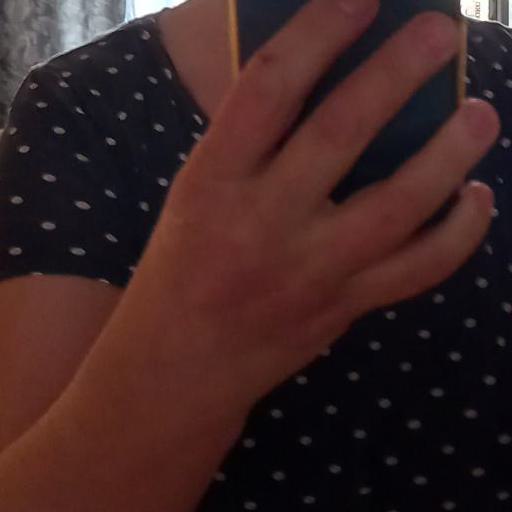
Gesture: no_gesture